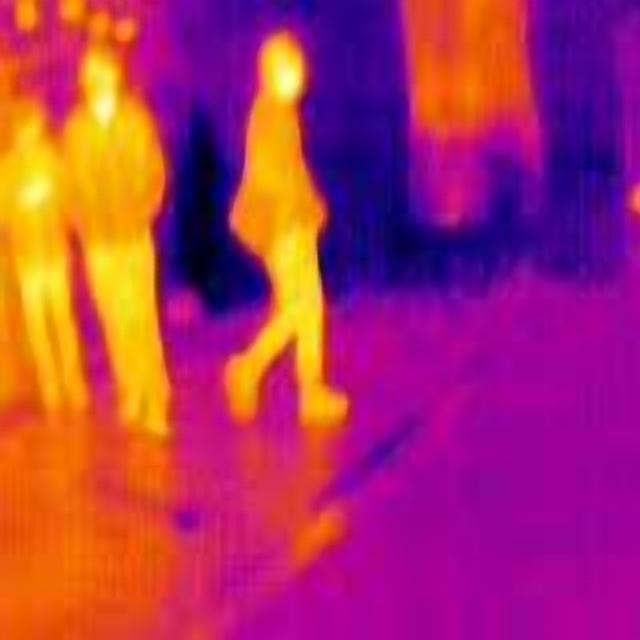
Detected objects:
label: person
label: person
label: person